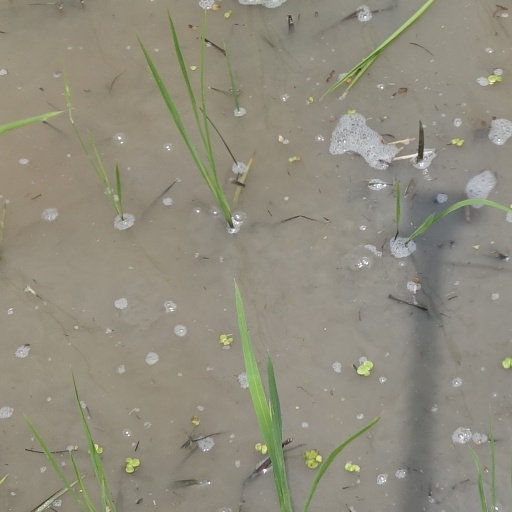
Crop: rice